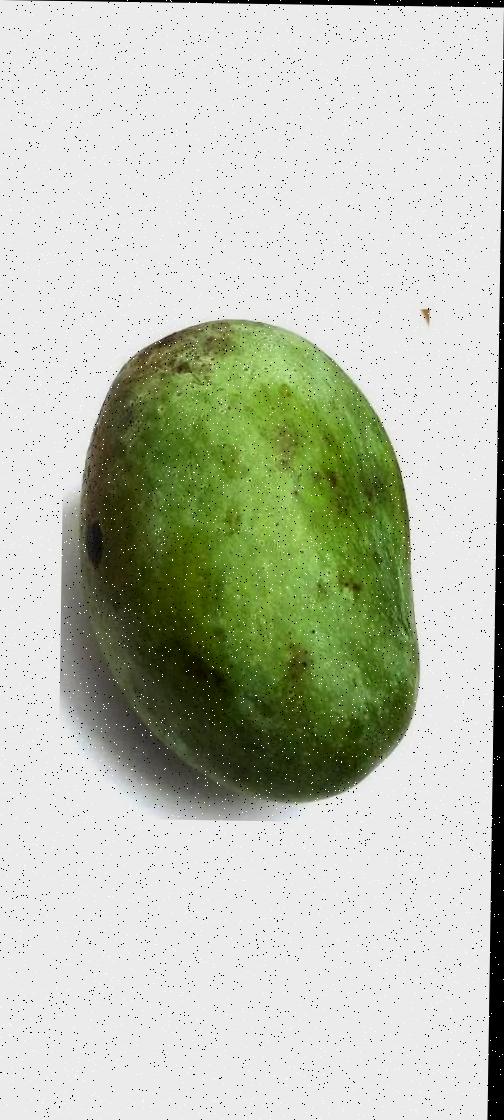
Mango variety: Fazli Classic